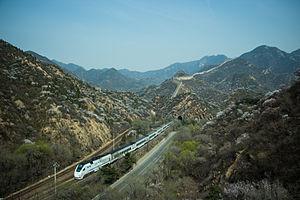
La ligne de chemin de fer Pékin - Baotou ou Jingbao est une ligne de chemin de fer de 833 km reliant Pékin à Baotou, en Mongolie Intérieure en Chine. C'est un parcours très important dans le Nord de la Chine.